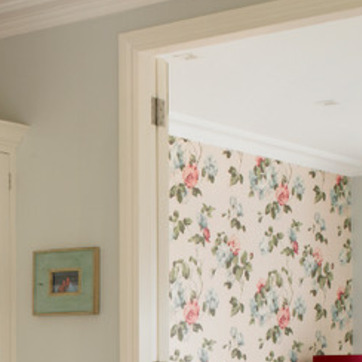
Material: wallpaper